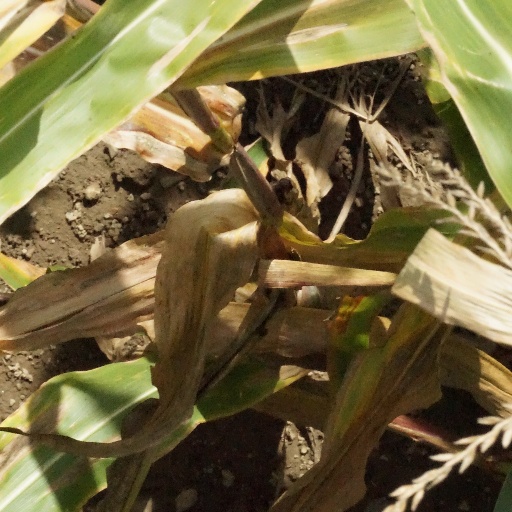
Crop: maize; corn